Trams in İzmir

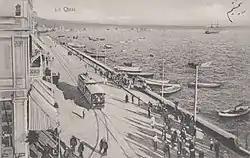
Alsancak-Pasaport Tram, 1910

İzmir (Smyrna) is Turkey's third largest city and most important port in Anatolia. In the past, İzmir had the second largest tram system in Turkey. Trams operated between 1890 and the early 1960s. The İzmir Municipality has been operating a new, larger tram system in the city since 2017. This new system is integrated with the İzmir Metro and the regional commuter system, İZBAN.